Icddr,b

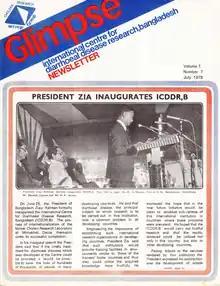
President Zia inaugurates icddr,b

ICDDR,B (formerly known as the International Centre for Diarrhoeal Disease Research, Bangladesh) is an international health research organisation located in Dhaka, Bangladesh. It is dedicated to saving lives through research, treatment and addresses some of the most critical health concerns facing the world today, ranging from improving neonatal survival to HIV/AIDS. In collaboration with academic and research institutions worldwide, ICDDR,B conducts research, training and extension activities, as well as programme-based initiatives, to develop and share knowledge for global lifesaving solutions.